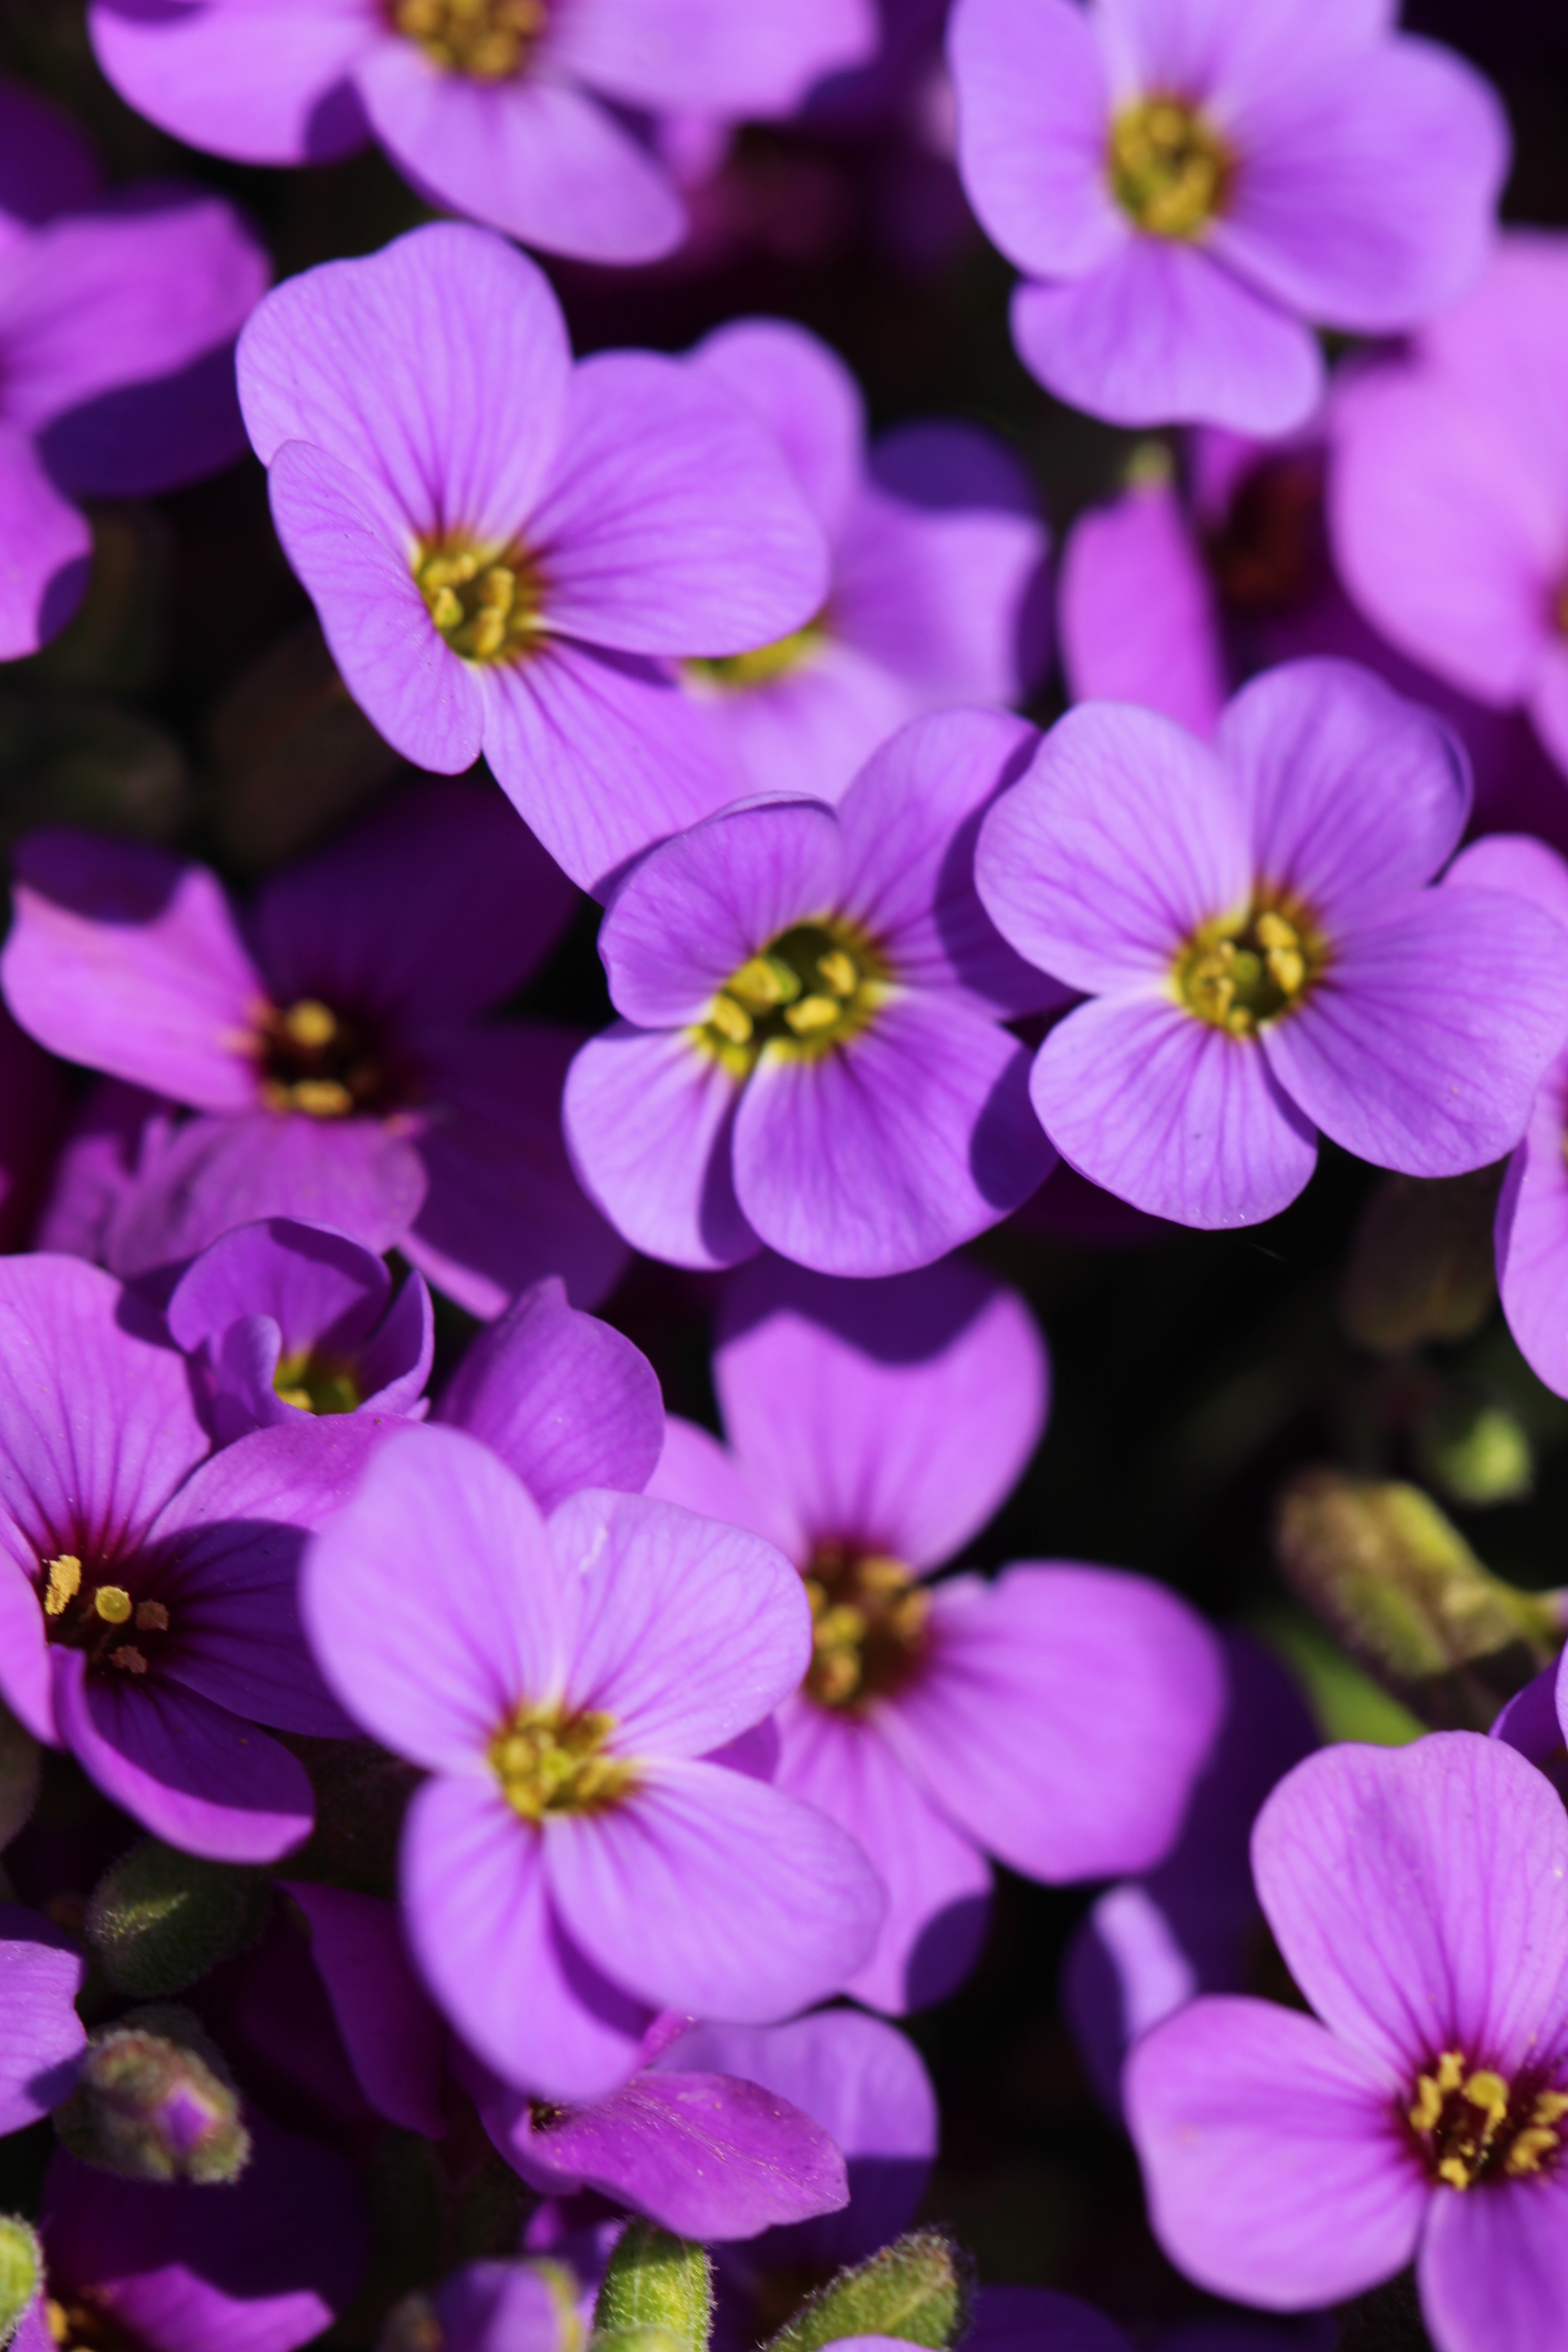
nature, blossom, plant, flower, purple, petal, bloom, summer, floral, spring, colorful, garden, flora, wildflower, viola, macro photography, flowering plant, annual plant, land plant, violet family